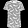
Label: T - shirt / top